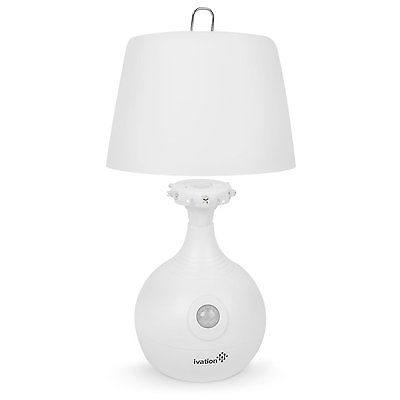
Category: lamp